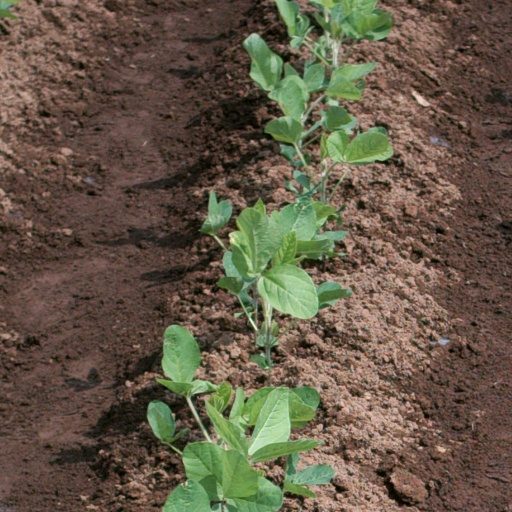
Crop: soybean